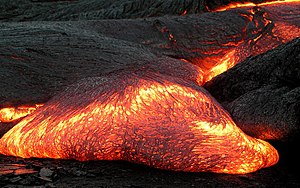
Magma
Lava på Hawaii. Lava er magma kommet op på jordoverfladen.
Magma; smeltet eller delvis smeltet klippemateriale i jordens indre. Hvis det kommer op til jordoverfladen, bliver det til lava. Magma kan indeholde klippestykker fra omgivelserne, xenolitter, og krystaller dannet i magmaet, phenochryster.